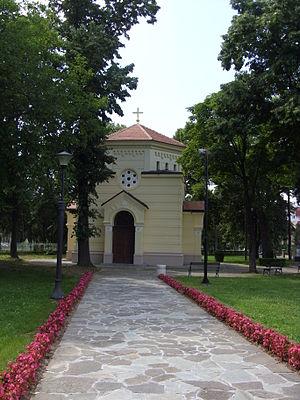
Tour aux crânes, ville de Nis, Serbie
Niš est une ville de Serbie située dans le district de Nišava. Au recensement de 2011, la ville de Niš intra muros comptait 183 164 habitants et son territoire métropolitain, appelé Ville de Niš, avec les 5 municipalités qui le composent, 260 237.